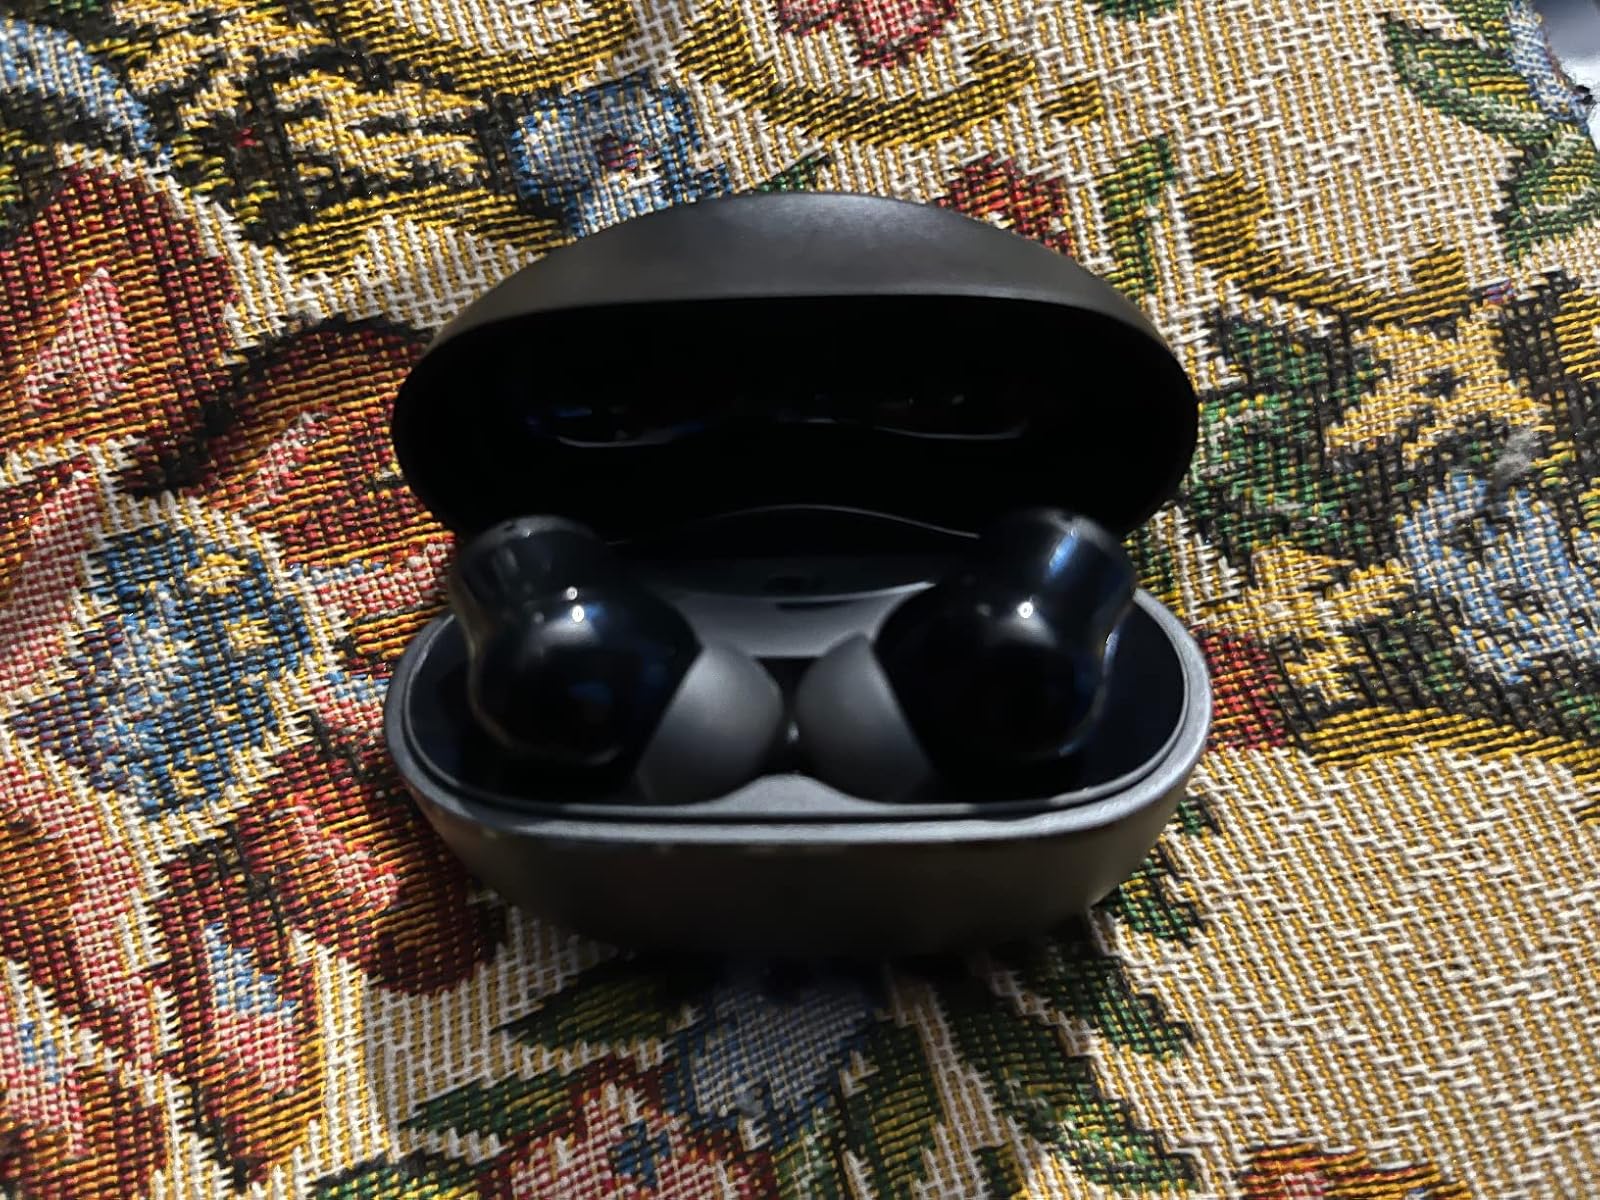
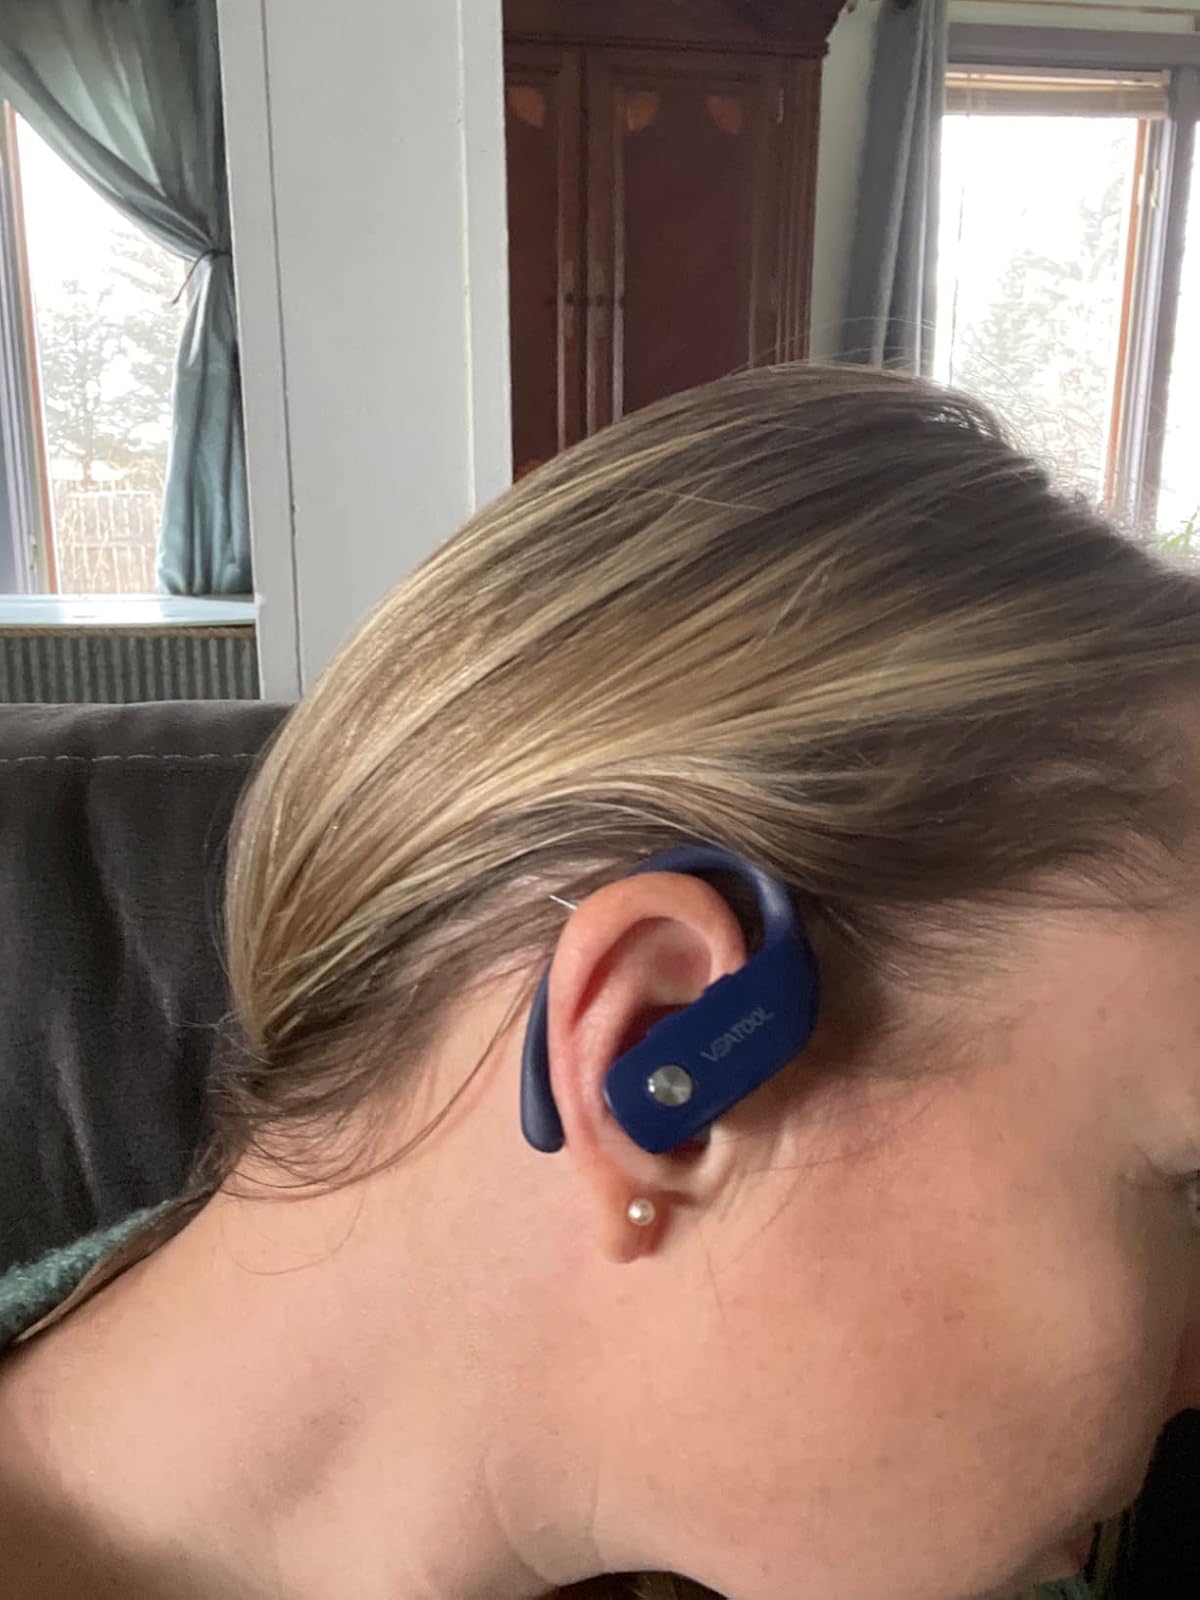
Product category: earbuds
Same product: no